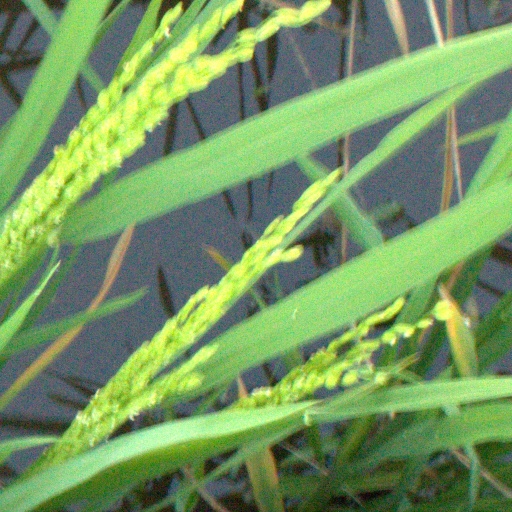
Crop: rice